Kei car

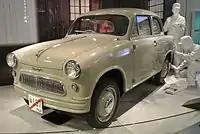
1958 Suzuki Suzulight SS

The kei legal class originated in the era following the end of World War II, when most Japanese citizens could not afford a full-sized car, though many had enough money to buy a light motorcycle. To stimulate growth of the car industry, as well as offer alternative commuting means, and small delivery vehicles for shops and businesses, the kei-car category, reduced tax-burden, and accompanying legal maximums for "essential transportation" vehicles were created. At first limited to a displacement of just 150 cc (or just 100 cc for two-stroke engines) in 1949, dimensions and engine size limitations were gradually expanded in 1950, 1951, and 1955, to make kei cars more attractive to buyers, and production more viable to manufacturers.